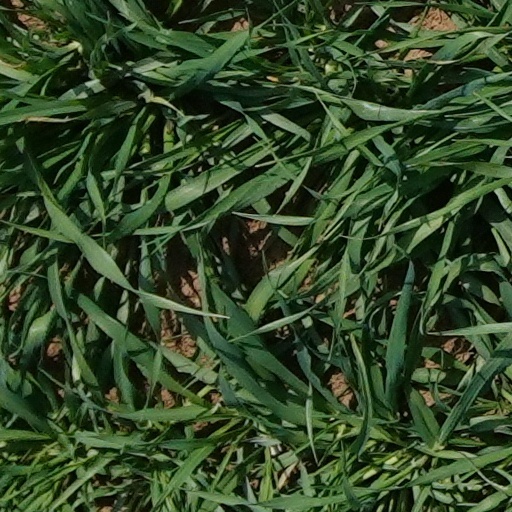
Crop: wheat